Beachamwell

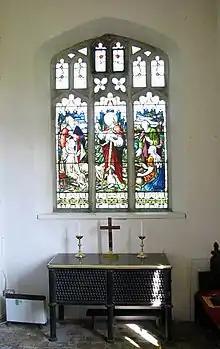
St Mary's church – aisle east window and Bramah altar chest

The tower arch is regarded as the original west doorway, before the tower was added. It has a rough semi-circular arched top, with the voussoirs exposed. Above it, and just off the major axis to the south, is a Sanctus bell window (the inserted vaulted ceiling cuts through the top of this). This enabled someone in the tower to ring the church bell at the Elevation during Mass. The offset position would allow this to be done for Masses at both the main and aisle altars.